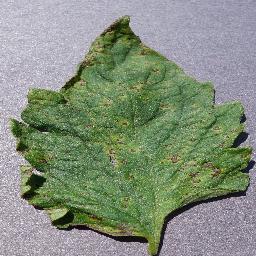
Label: Tomato___Septoria_leaf_spot